Alabama State Capitol

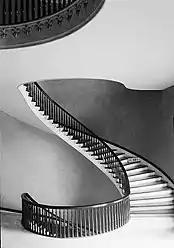
View on second floor of one of the cantilevered spiral staircases designed by Horace King.

Upon entering the ground floor of the capitol building, one enters the main stair-hall. It is the location of cantilevered stairways that spiral up to the third floor. The twin cantilevered spiral staircases are among the building's finest original architectural features. They were designed and built by architect Horace King, a former slave who was freed in 1846. Due to his renown in Alabama and surrounding states as a bridge builder, the Alabama Legislature passed a special law that exempted him from the state's manumission laws, which normally required that any freed slaves leave the state within one year of gaining their freedom. During the post-war Reconstruction Era he later was elected and served two terms in the Alabama House of Representatives, in the building that he had helped to design and build two decades before.